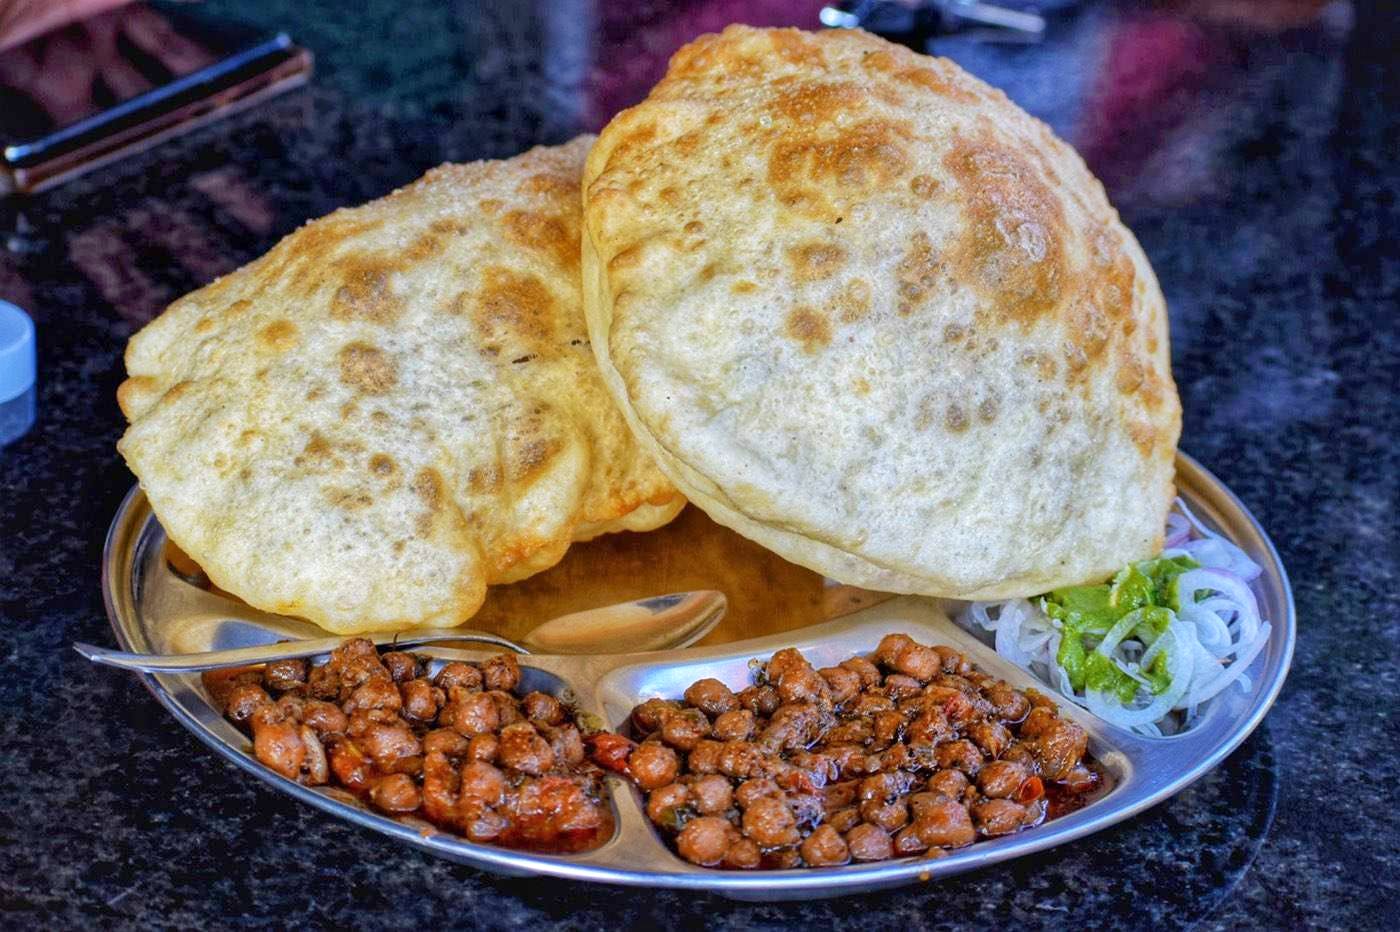
Dish: chole_bhature